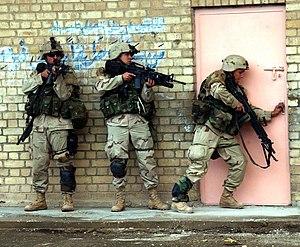
Les tactiques d'infanterie sont la combinaison de concepts militaires et de méthodes de combat utilisées par l'infanterie pour atteindre des objectifs tactiques pendant les opérations militaires. Le rôle de l'infanterie sur le champ de bataille est généralement de venir au contact de l'ennemi pour le mettre hors de combat ou, a contrario, de défendre des positions contre ses attaques et les tactiques d'infanterie sont les moyens par lesquels y parvenir. Traditionnellement, l'infanterie constitue la part principale des forces combattantes d'une armée et, par conséquent, subit souvent les plus lourdes pertes. Tout au long de l'histoire, les formations d'infanterie ont donc cherché à minimiser leurs pertes en attaque et en défense, par des tactiques efficaces.
La deuxième bataille de Falloujah est une bataille urbaine opposant la guérilla irakienne, dans un de ses bastions, aux forces armées des États-Unis, appuyées par l’armée irakienne gouvernementale. Elle est déclenchée dans la nuit du 6 au 7 novembre 2004 sous le nom d’opération Phantom Fury, et se termine par la reprise de contrôle officielle de la ville par les Américains, qui est achevée le 23 décembre 2004.